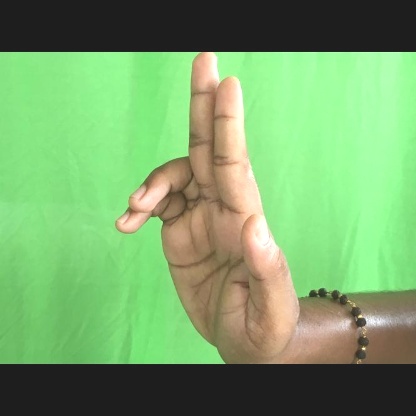
Mudra: Ardhapathaka